Nothing (band)

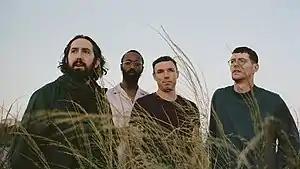
Nothing press photo for "The Great Dismal"

Nothing is an American shoegaze band formed in 2010 by vocalist-guitarist Domenic "Nicky" Palermo. The band has had a revolving lineup throughout its career, with Palermo being the sole constant member following the departure of longtime guitarist-vocalist Brandon Setta in 2019. The two guitarists shared songwriting duties during Setta's tenure in Nothing.